Bradley Stoke Community School

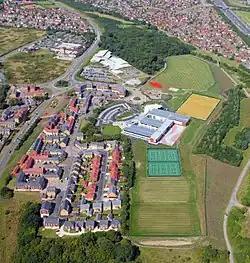
Aerial photo of the school and its surroundings

Bradley Stoke Community School, often locally referred to by its abbreviated form "BSCS", is an all-through mixed-sex academy located in Bradley Stoke, on the northern outskirts of Bristol in the United Kingdom.